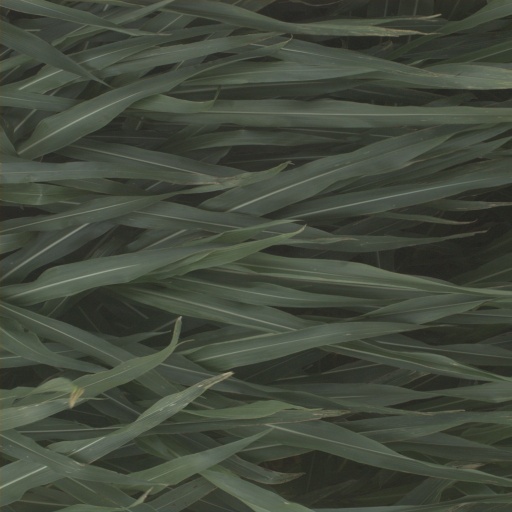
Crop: sorghum